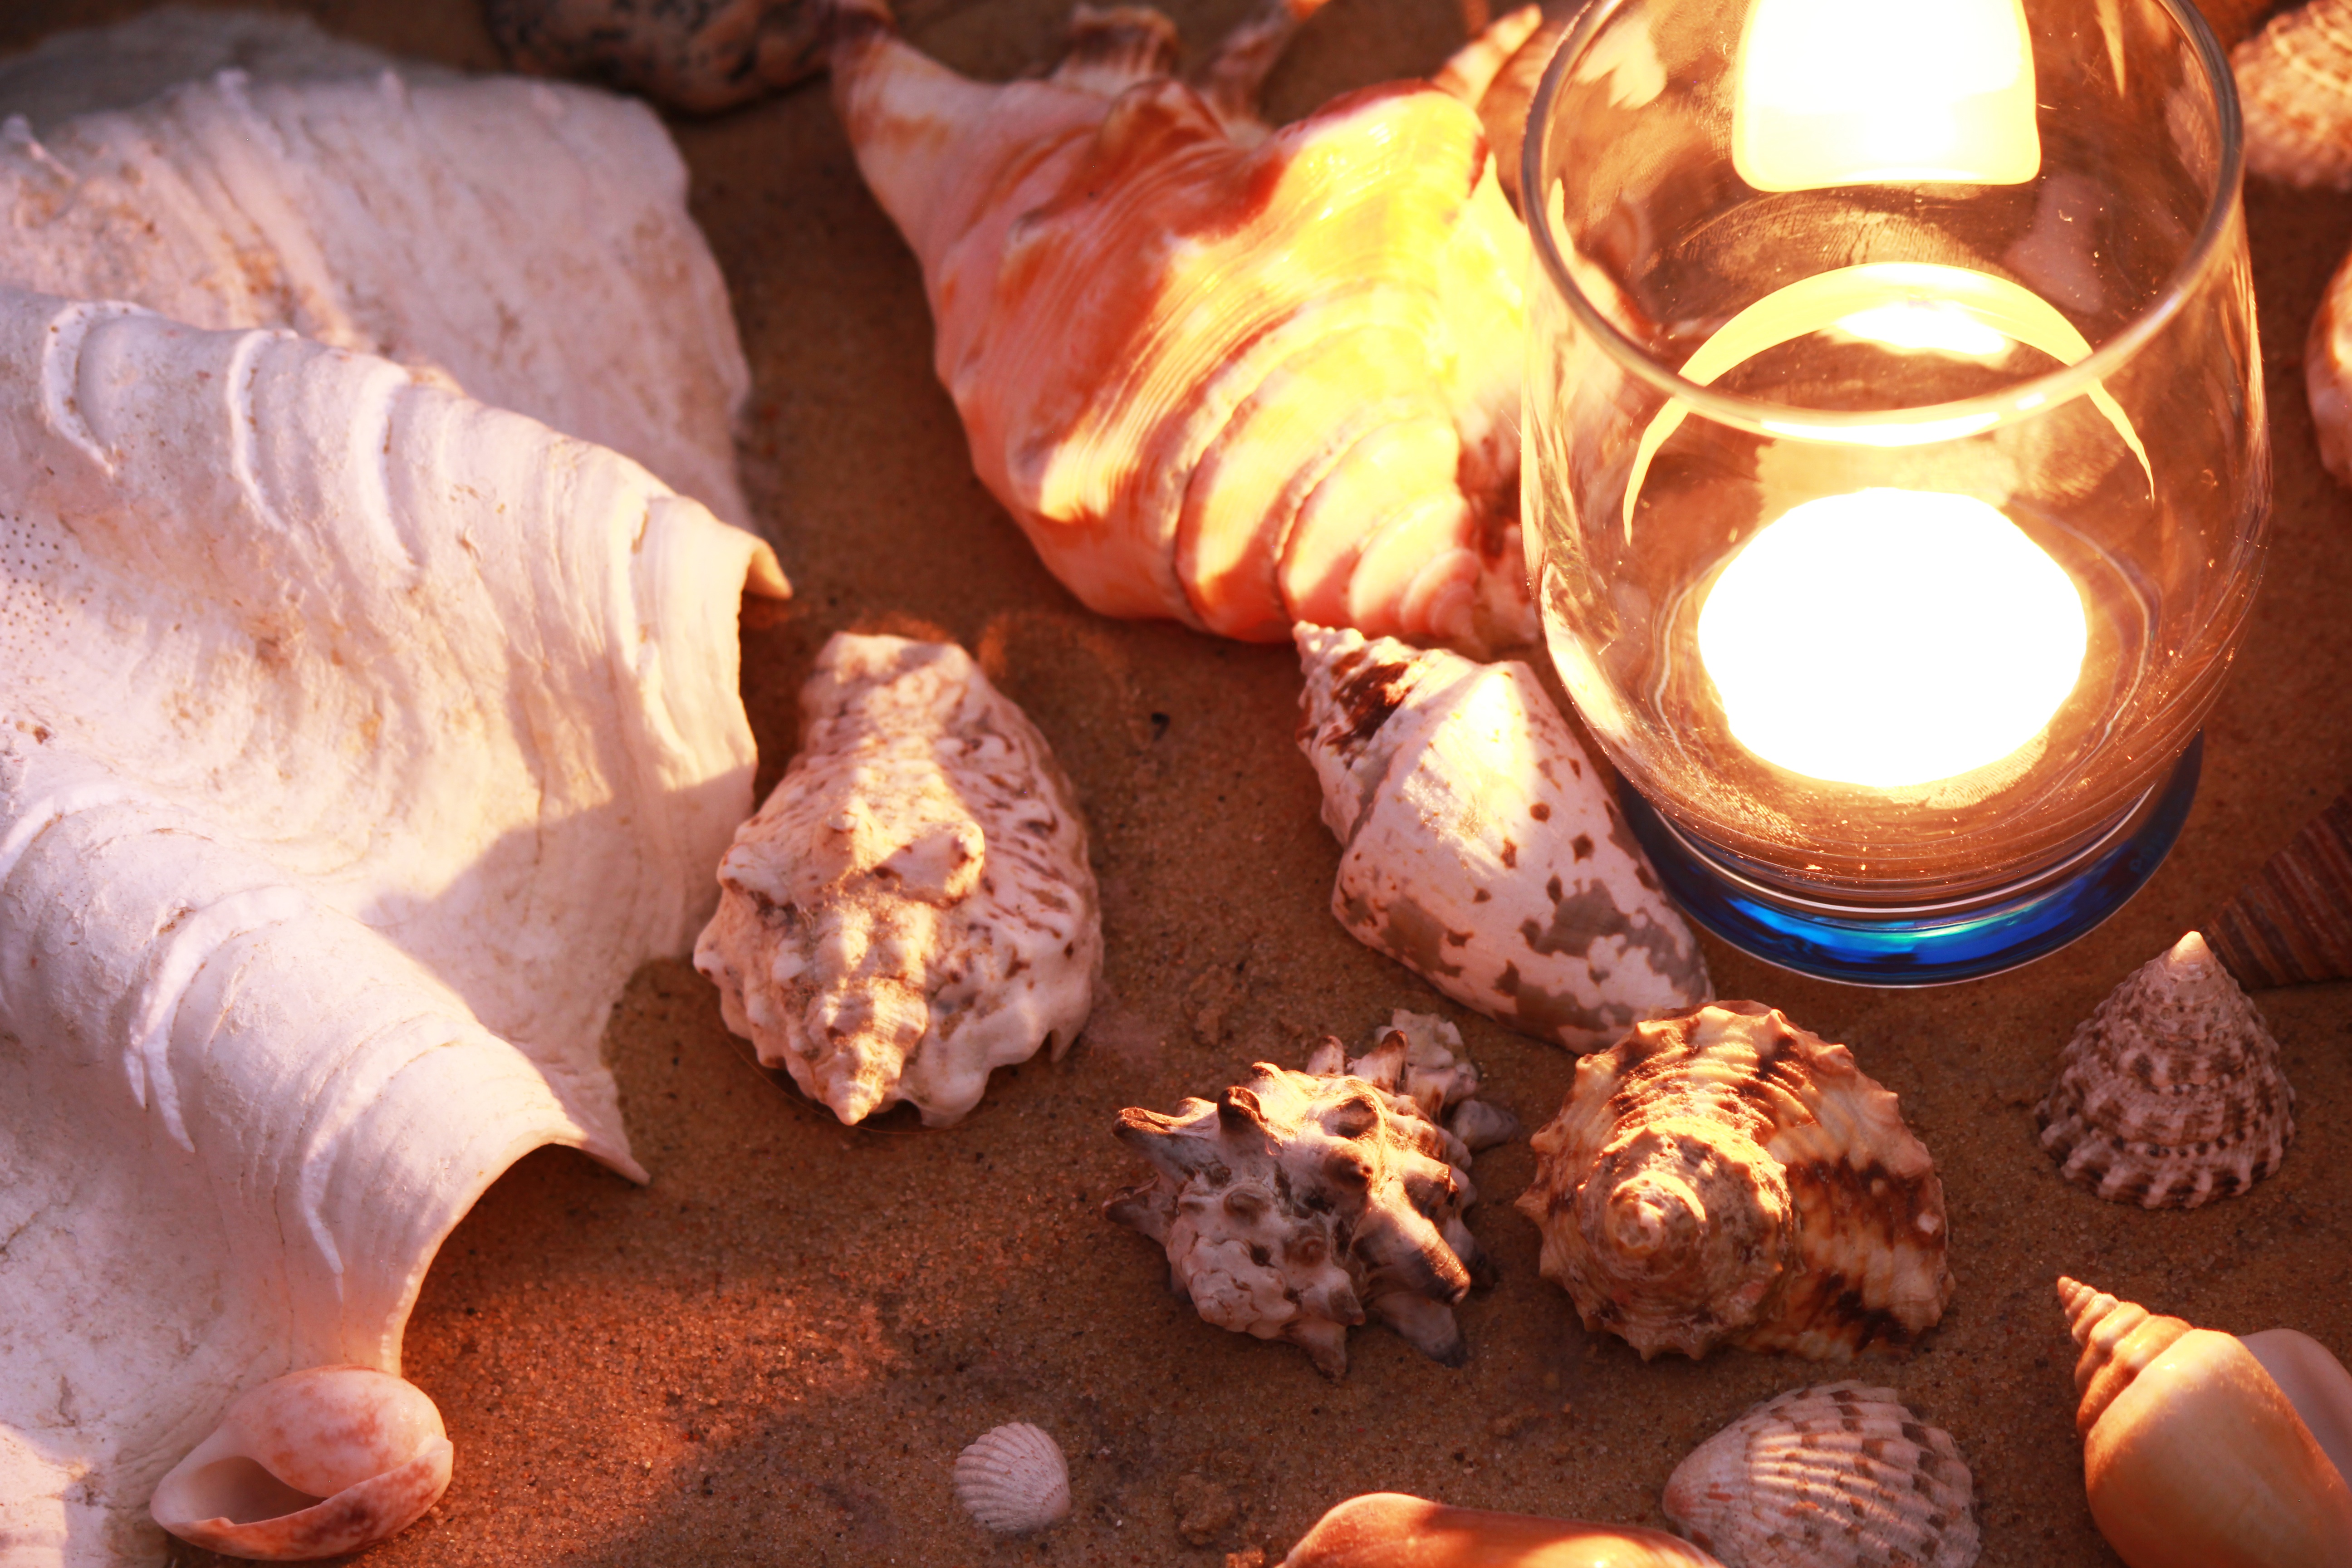
food, produce